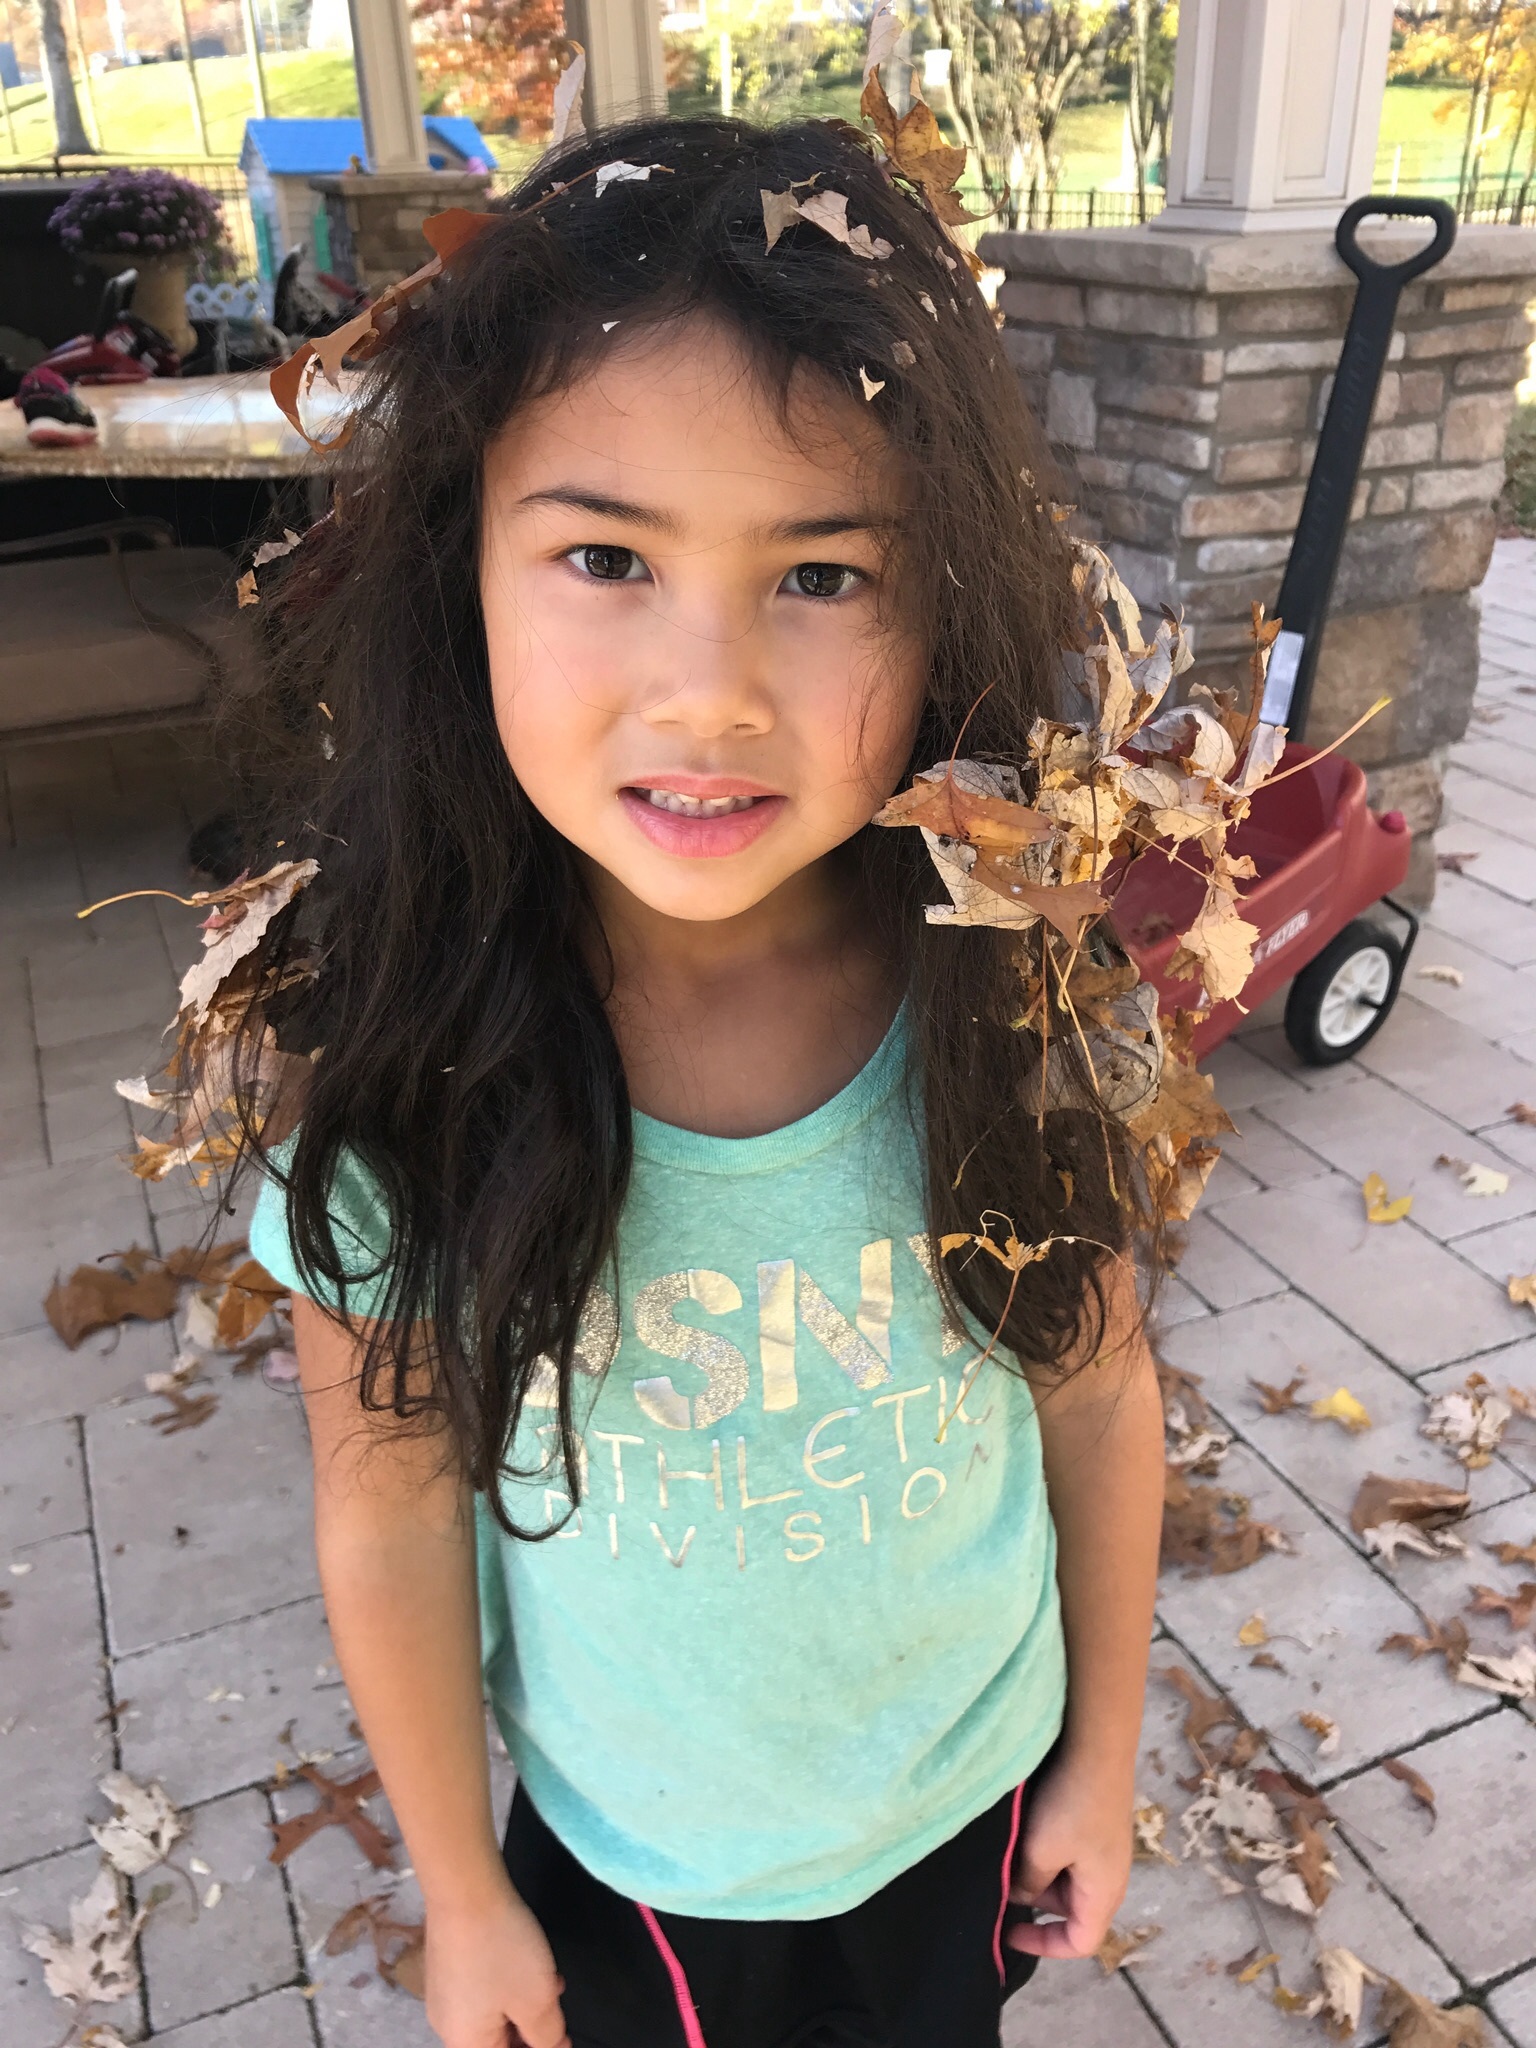
person, girl, hair, fall, model, spring, child, fashion, clothing, lady, facial expression, hairstyle, smile, long hair, human body, fun, dress, eye, little, beauty, organ, costume, abdomen, photo shoot, brown hair, cute girl